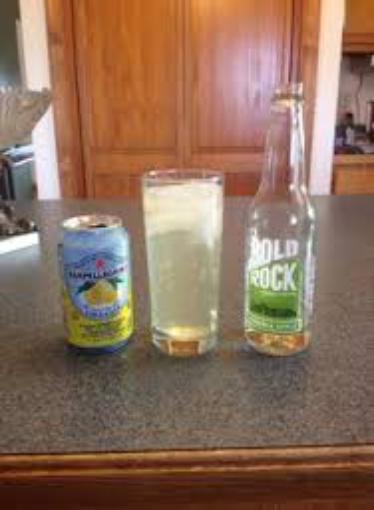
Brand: Bold Rock Hard Cider
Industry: Food